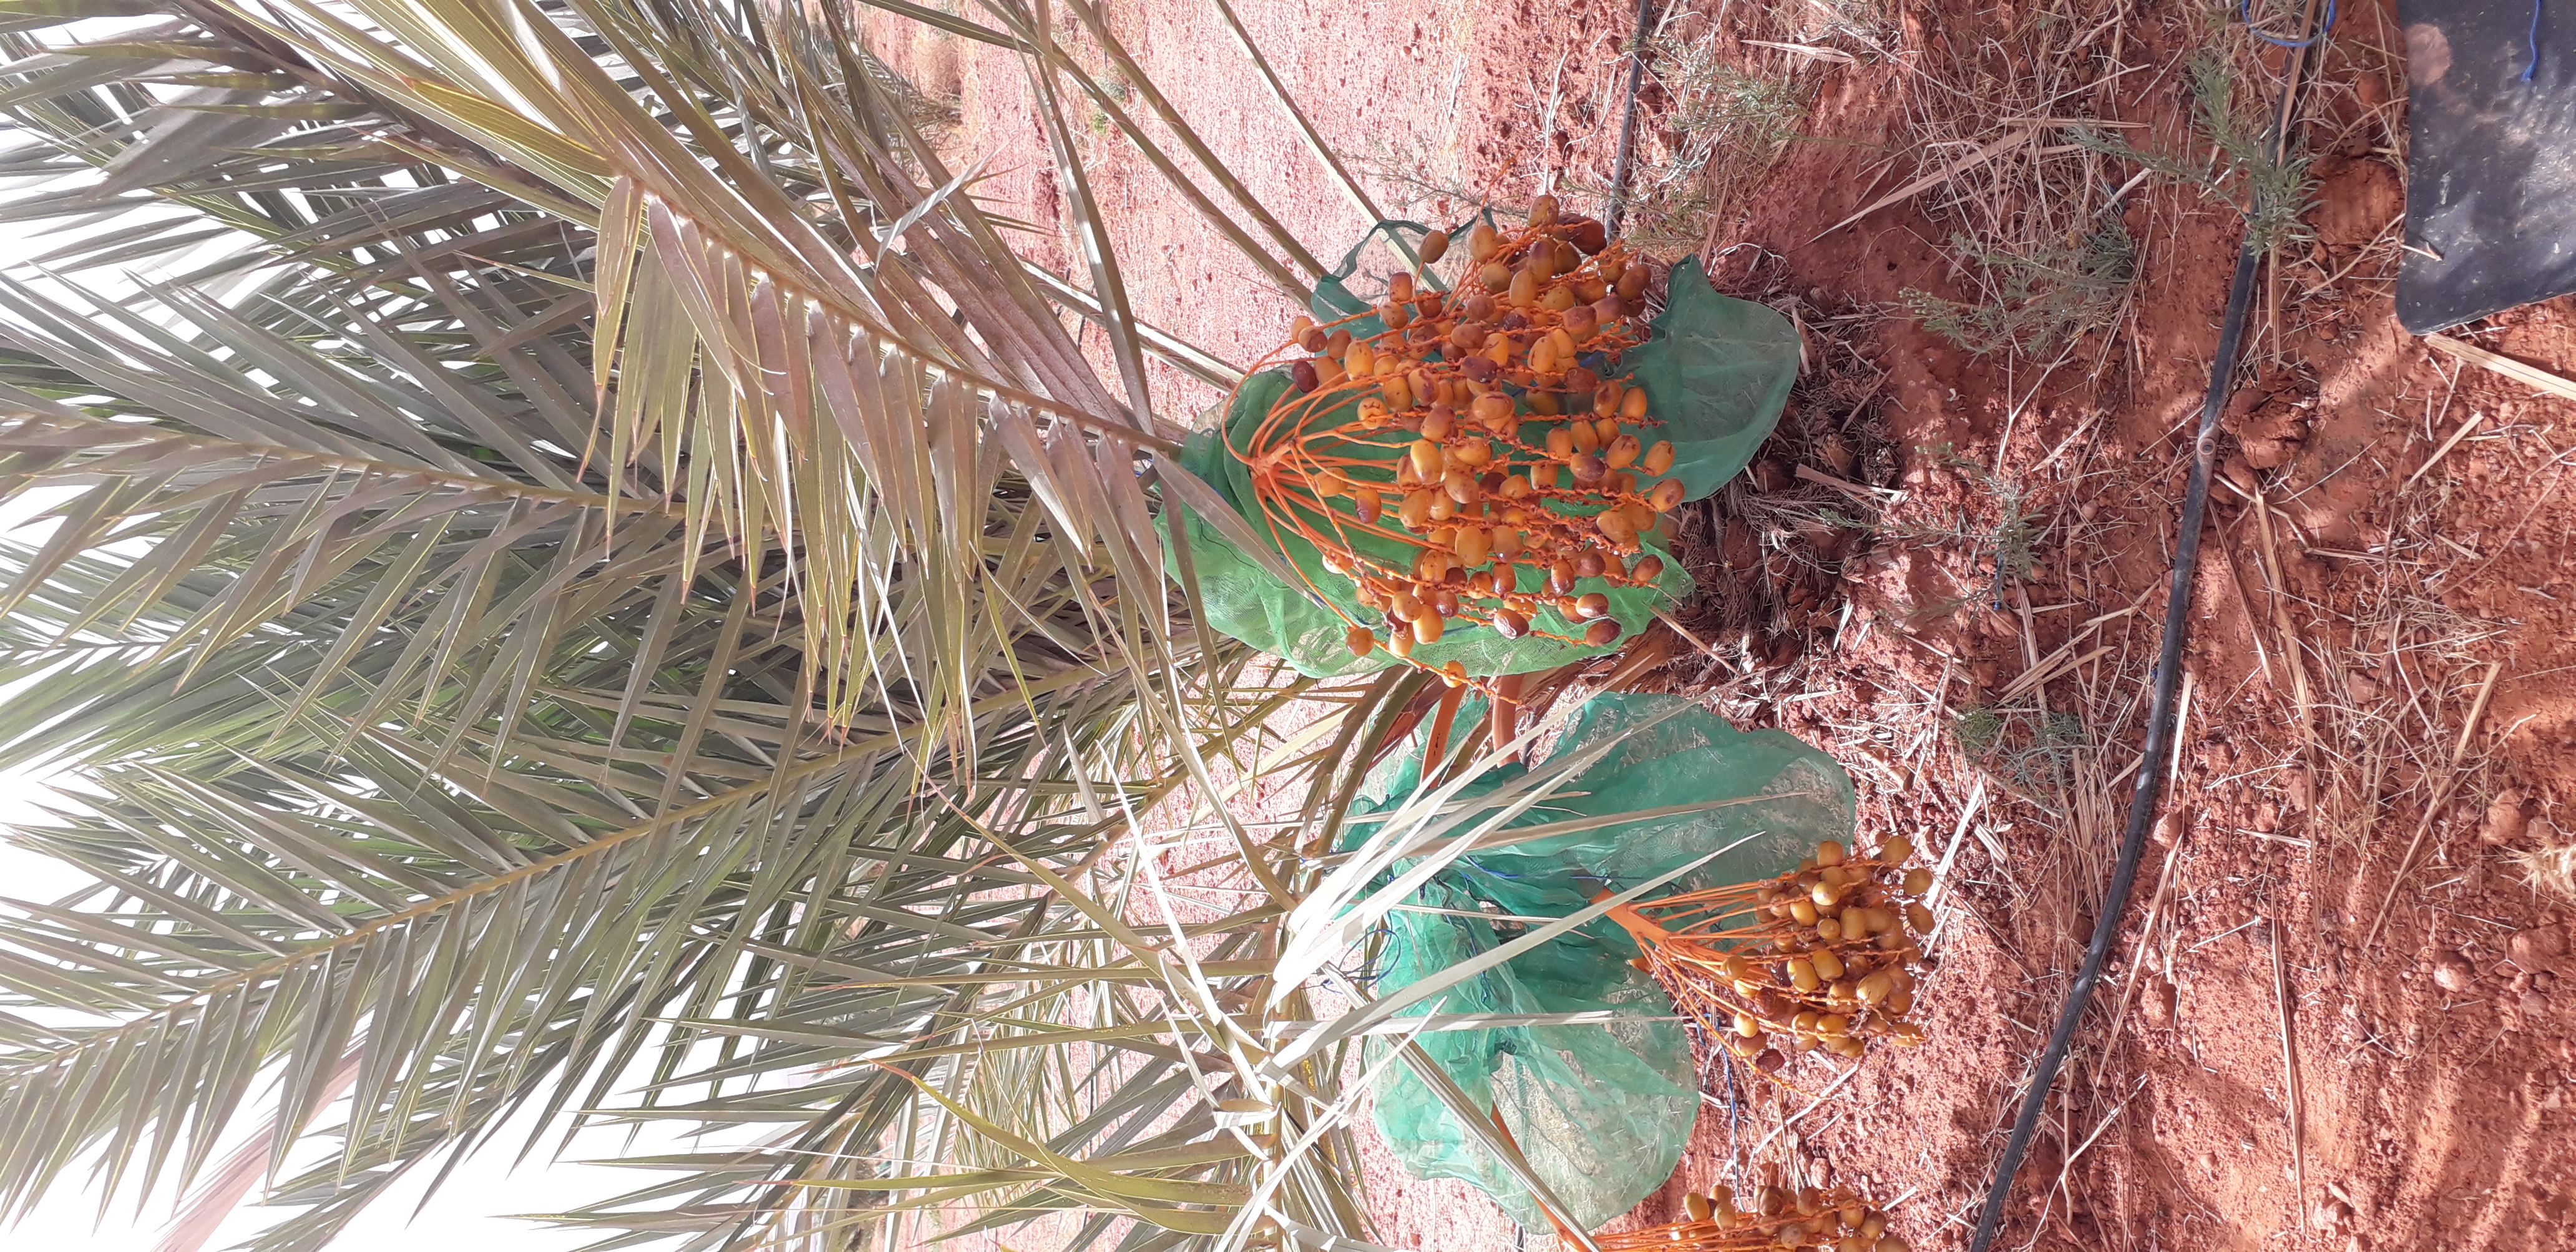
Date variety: Boufagous